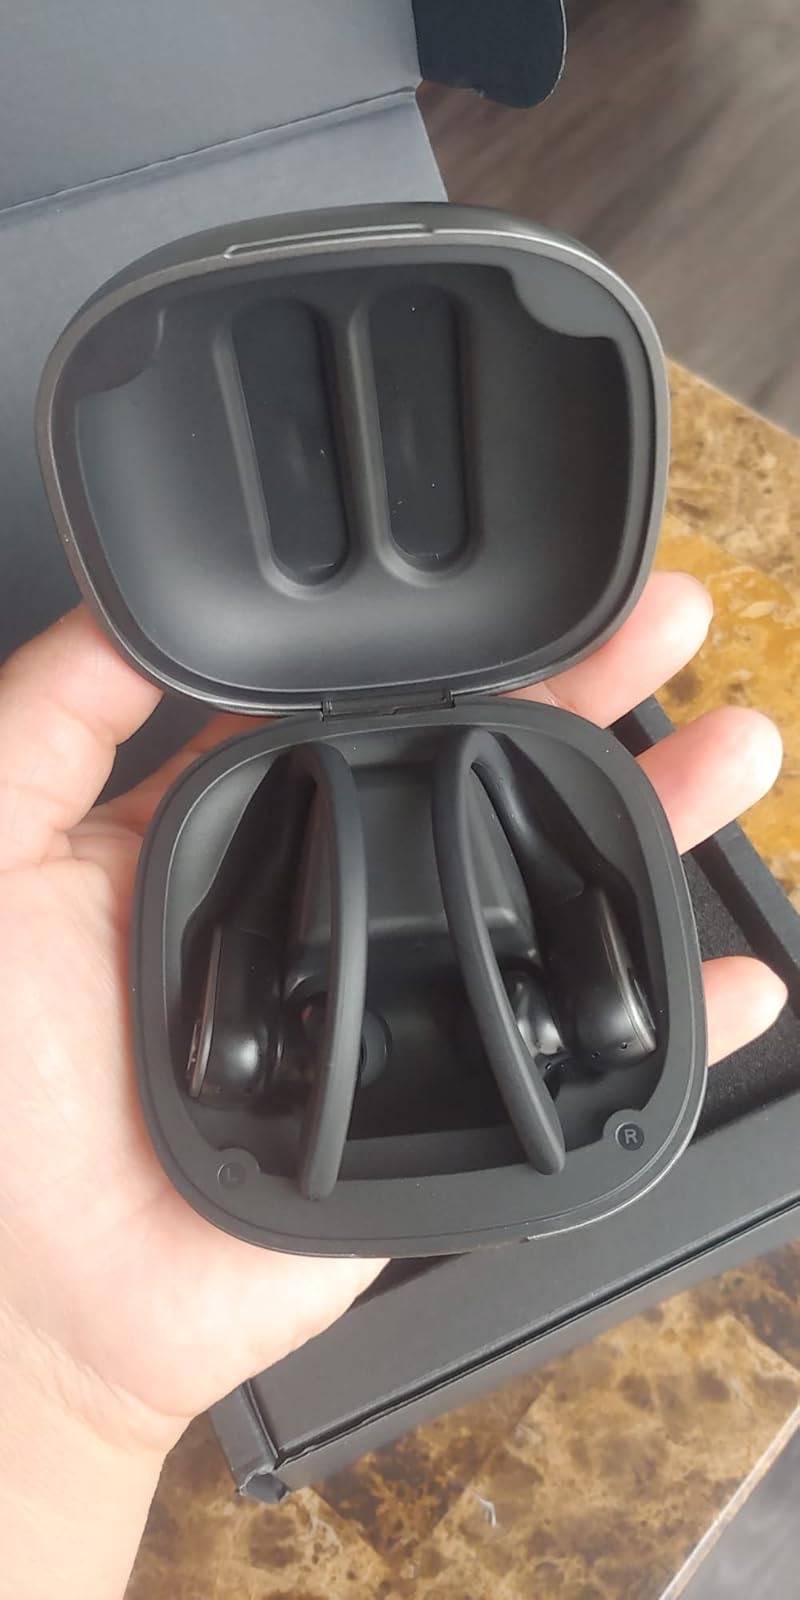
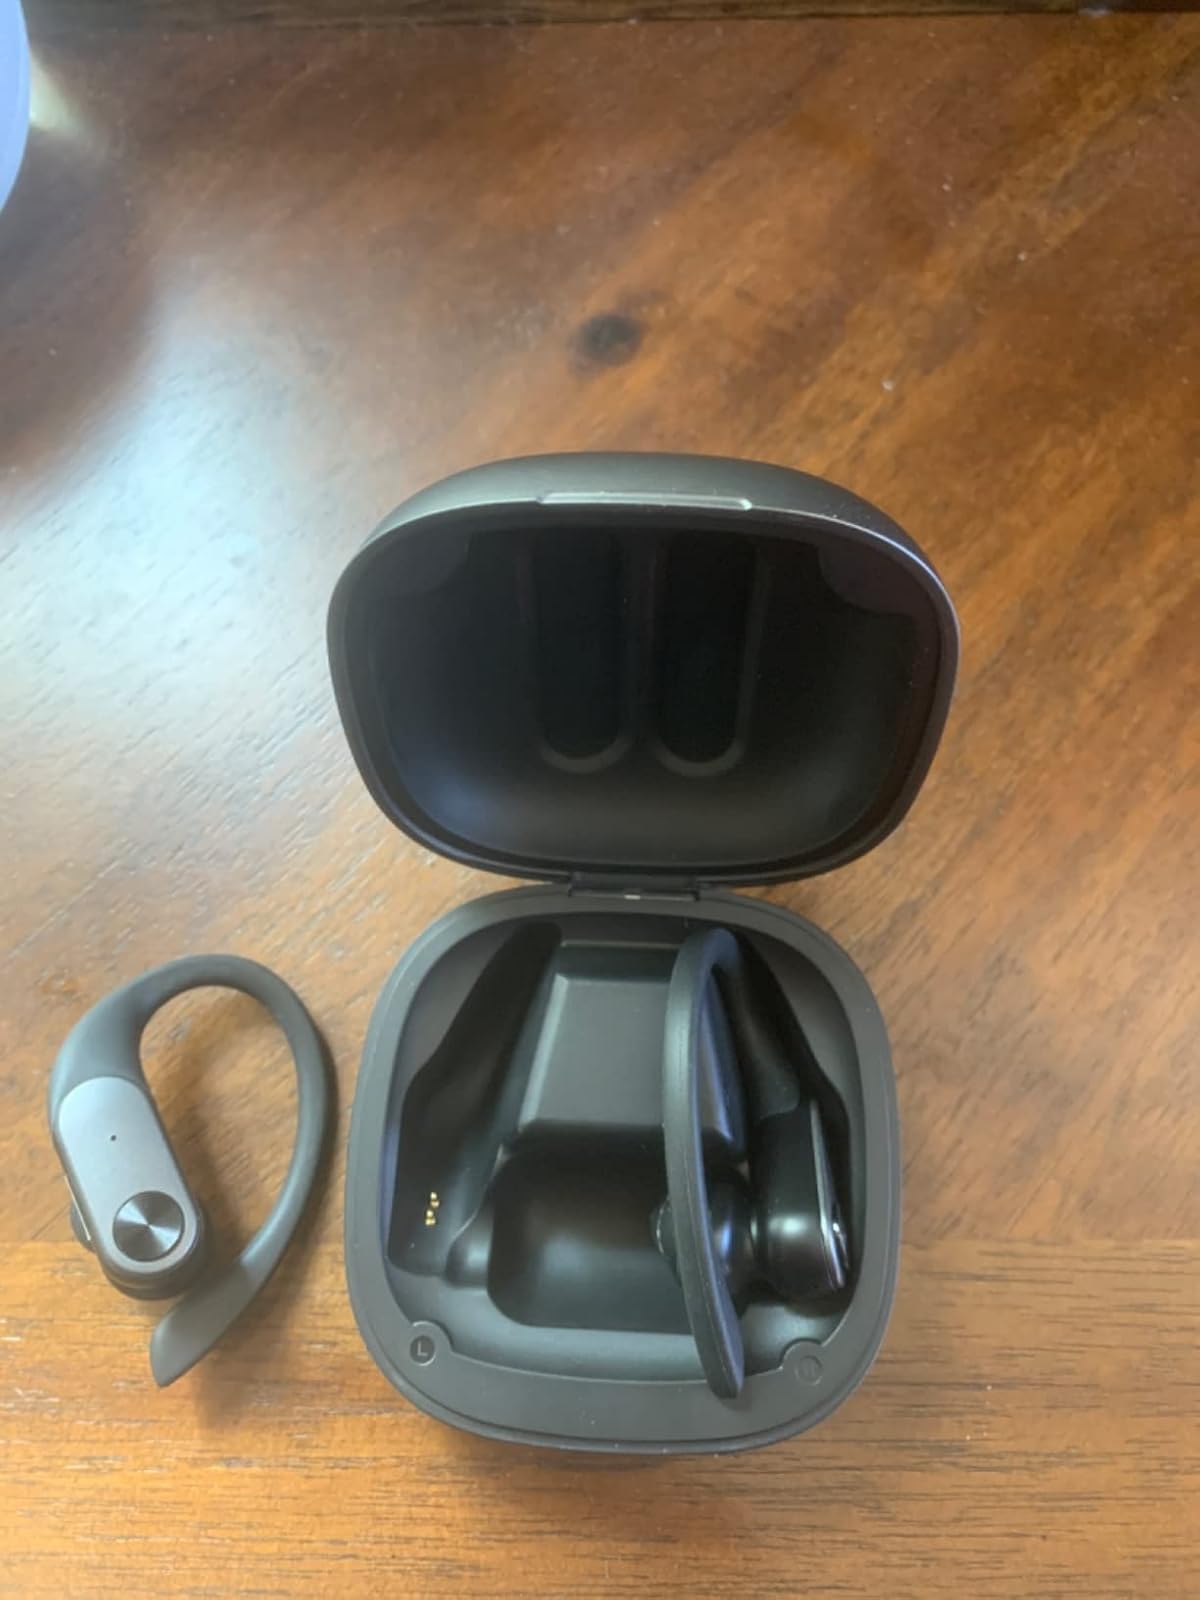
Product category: earbuds
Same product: yes